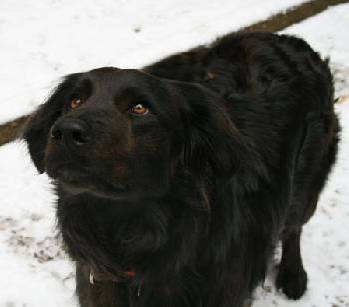
Label: dog